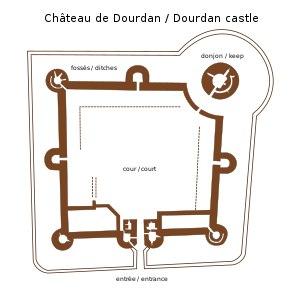
Le château de Dourdan est un ancien château fort du début du XIIIᵉ siècle dont les vestiges se dressent dans l'ancienne province de Hurepoix sur la commune de Dourdan dans le département de l'Essonne et la région Île-de-France, à quarante-six kilomètres au sud-ouest de Paris.